Wormald Green railway station

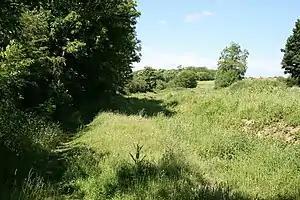
Site north of the former station (2008)

Wormald Green railway station served the village of Wormald Green, North Yorkshire, England from 1848 to 1964 on the Leeds-Northallerton Railway.